Caste

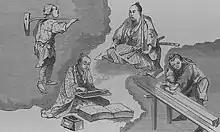
The four classes of society in Japan during the Edo period. The samurai represented a hereditary social class defined by the right to bear arms and to hold public office, as well as high social status.

In the Philippines, pre-colonial societies do not have a single social structure. The class structures can be roughly categorised into four types: